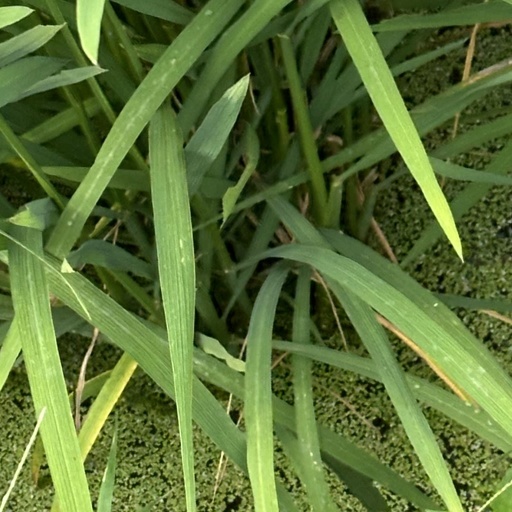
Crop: rice